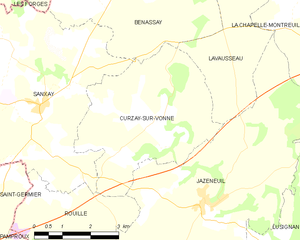
Carte des communes françaises Curzay-sur-Vonne